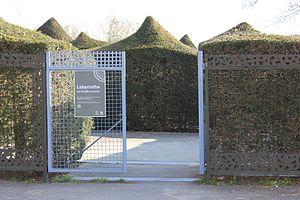
labyrinthe des batailles navales
La Corderie Royale – Centre International de la mer, est un vaste ensemble muséal situé au cœur de l’Arsenal maritime de Rochefort. Le bâtiment construit en 1666 est classé au titre des Monuments Historiques depuis 1967 et actuellement candidat à l’inscription à la liste du patrimoine mondial de l’UNESCO.